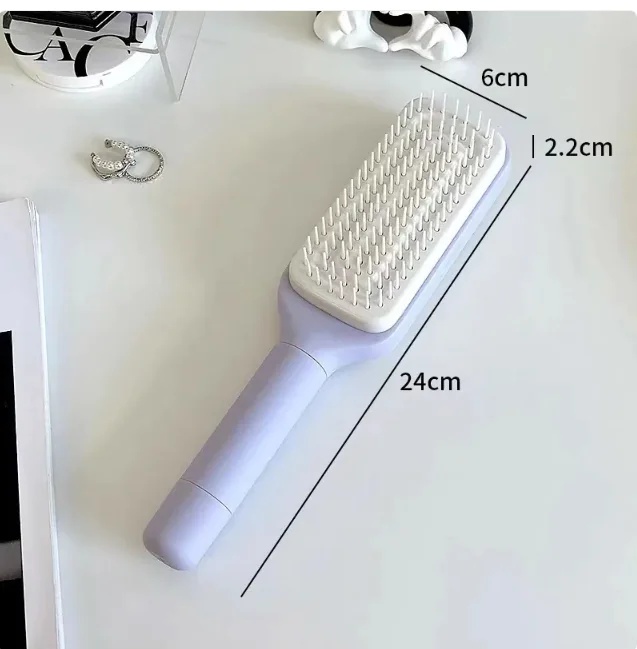
4 In 1 Self Cleaning Brush
The 4-in-1 Self-Cleaning Brush combines functionality and convenience with its anti-static, scalable, and rotating design. This innovative brush easily removes hair strands with its self-cleaning feature, while providing a soothing massage and reducing static for smoother, healthier-looking hair. Perfect for everyday use!
Brand: Mein Shop
Category: Health & Beauty > Personal Care > Hair Care > Hair Styling Tools > Combs & Brushes > Paddle Hairbrushes